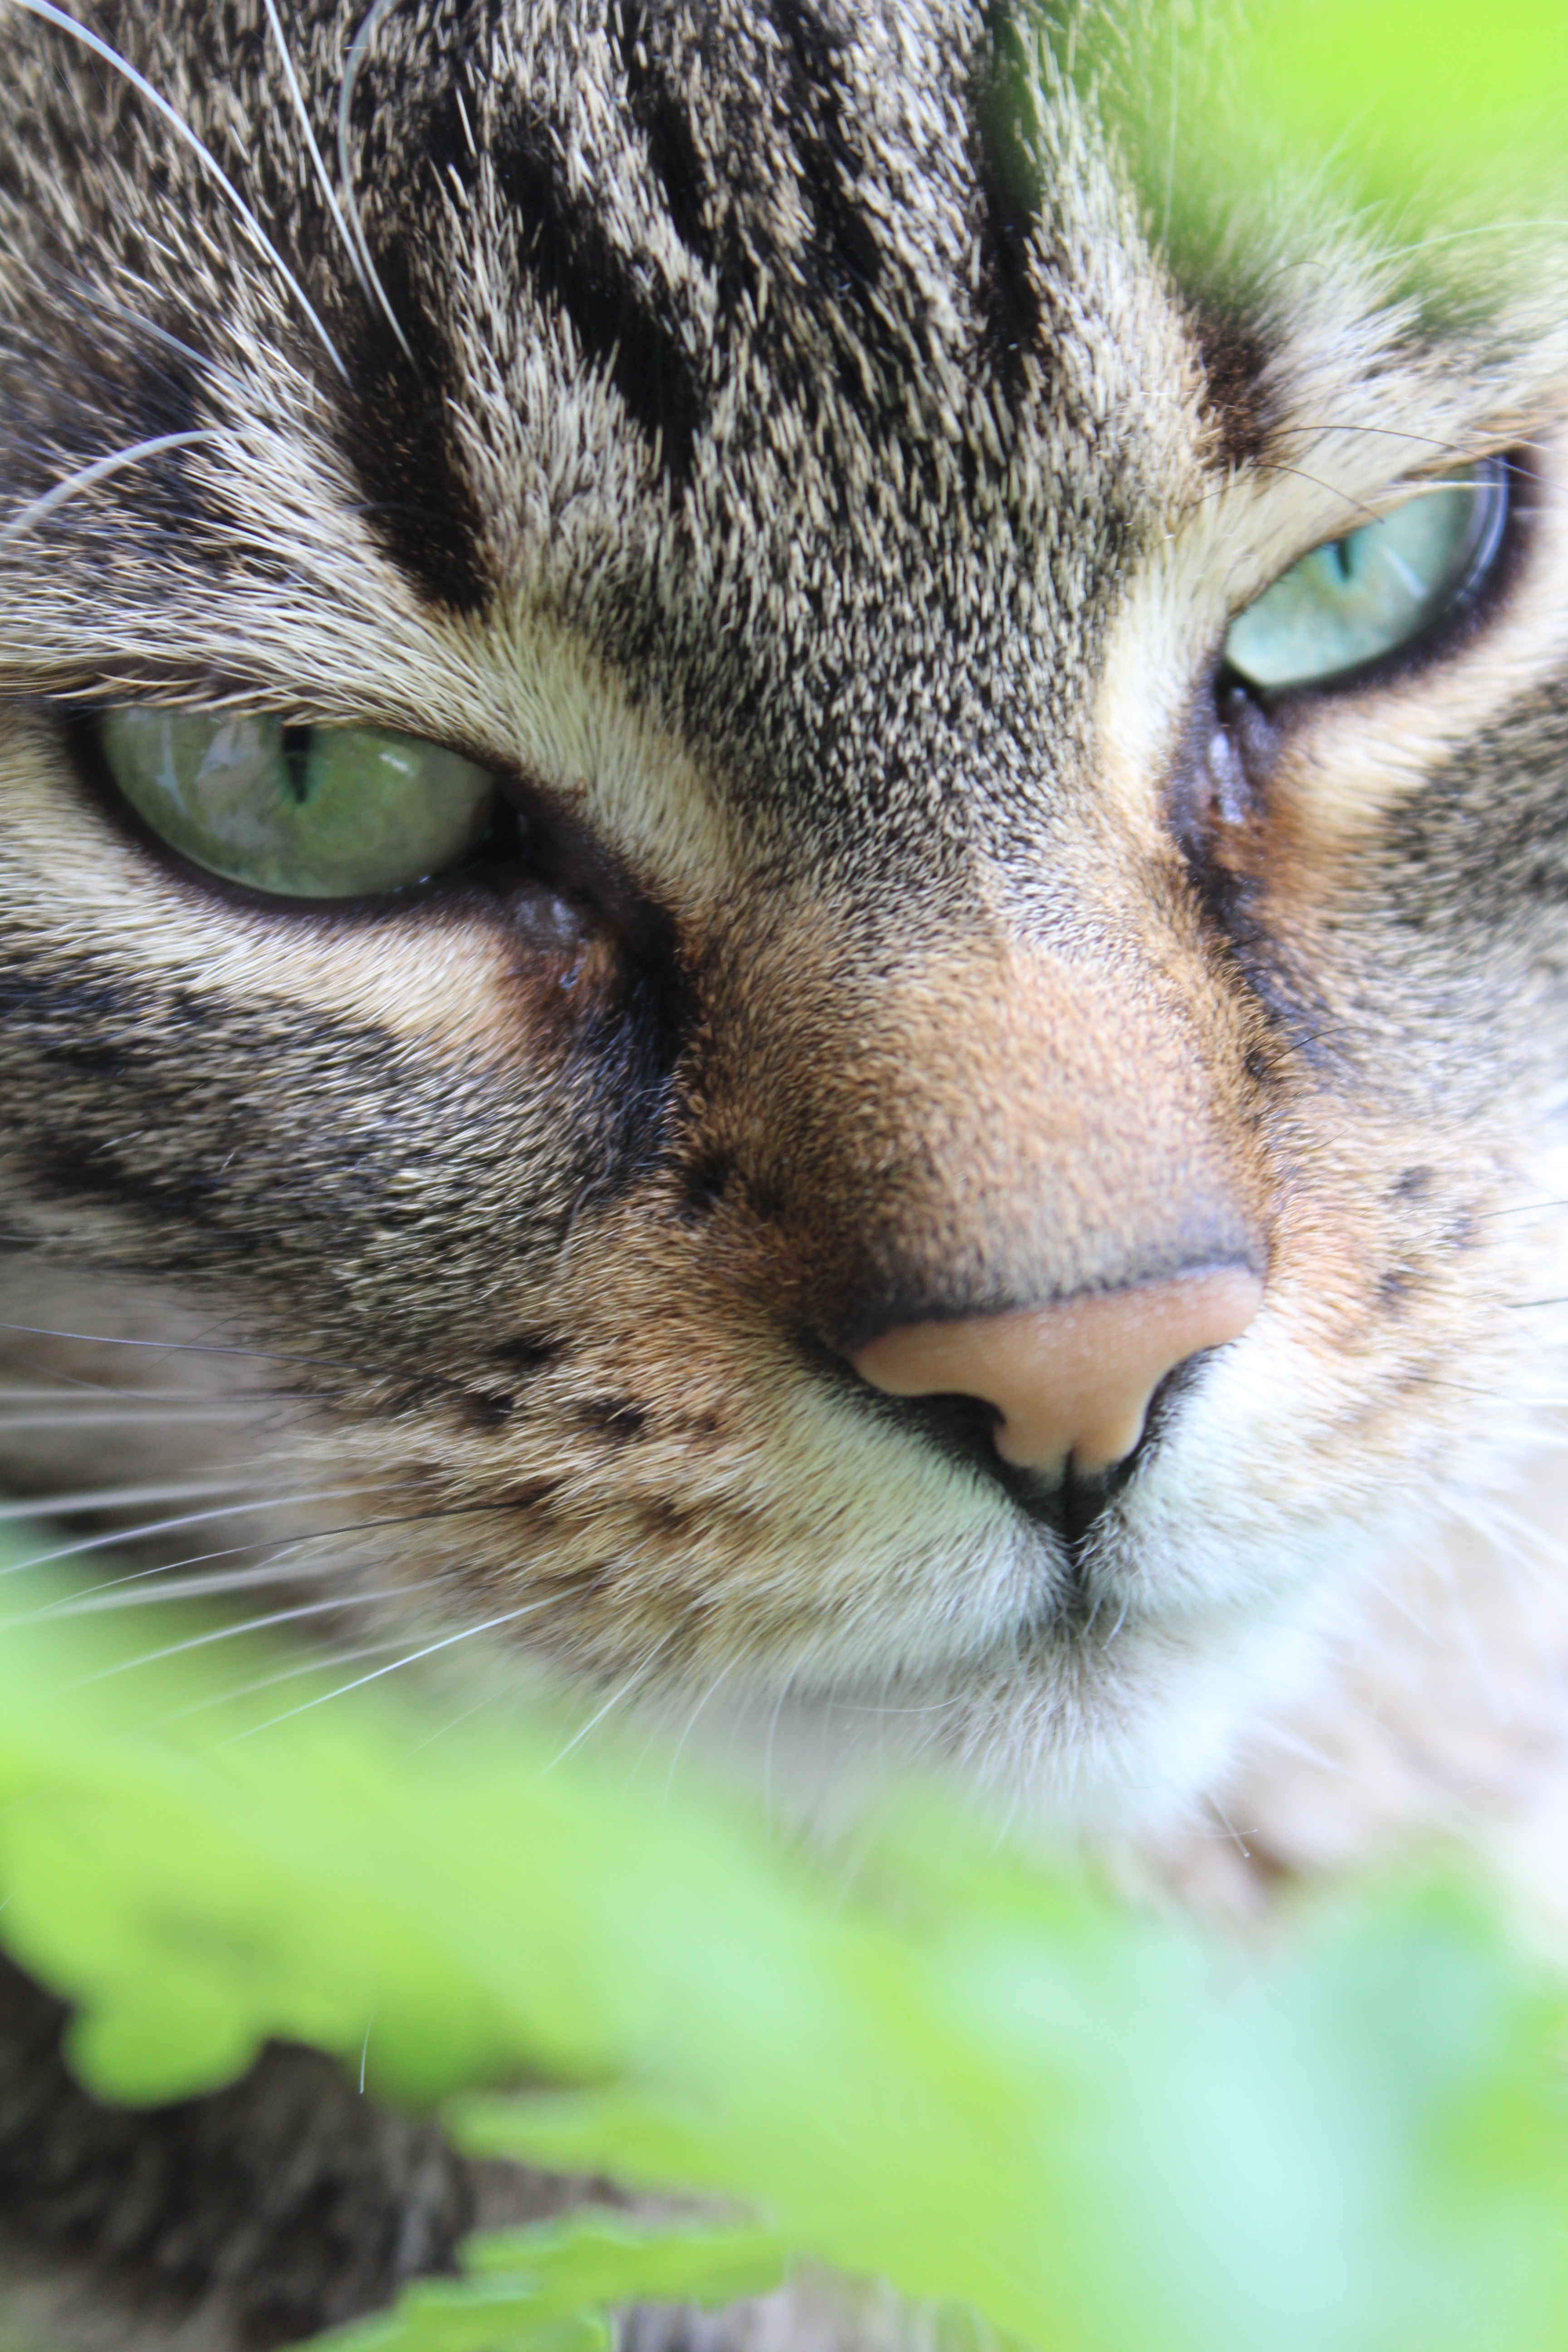
cute, wildlife, pet, kitten, cat, mammal, close, fauna, close up, nose, whiskers, snout, eye, head, vertebrate, beauty, mieze, animal portrait, tiger cat, cat face, cat's eye, cat portrait, tabby cat, cat nose, wild cat, small to medium sized cats, cat like mammal, rusty spotted cat